Mesembria

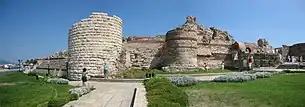

Bulgarian archaeologist Lyuba Ognenova-Marinova led six underwater archaeological expeditions for the Bulgarian Academy of Sciences (BAS) between 1961 and 1972 in the waters along the Bulgarian Black Sea Coast. Her work led to the identification of five chronological periods of urbanization on the peninsula surrounding Nesebar through the end of the second millennium BCE, which included the Thracian protopolis, the Greek colony Mesambria, a Roman-ruled village to the Early Christian Era, the Medieval settlement and a Renaissance era town, known as Mesemvria or Nessebar.